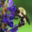
Label: bee